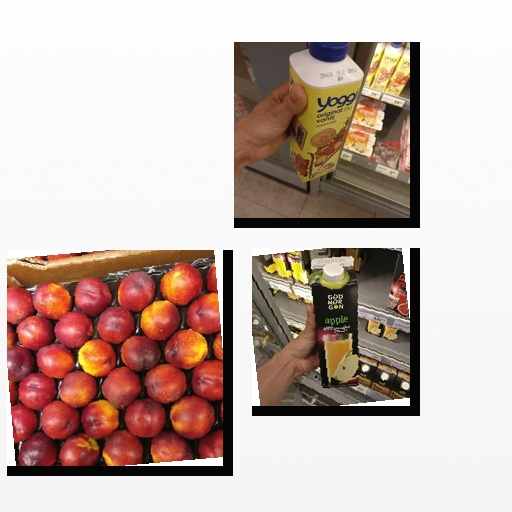
Food items: strawberry_yoghurt, apple_juice, nectarine